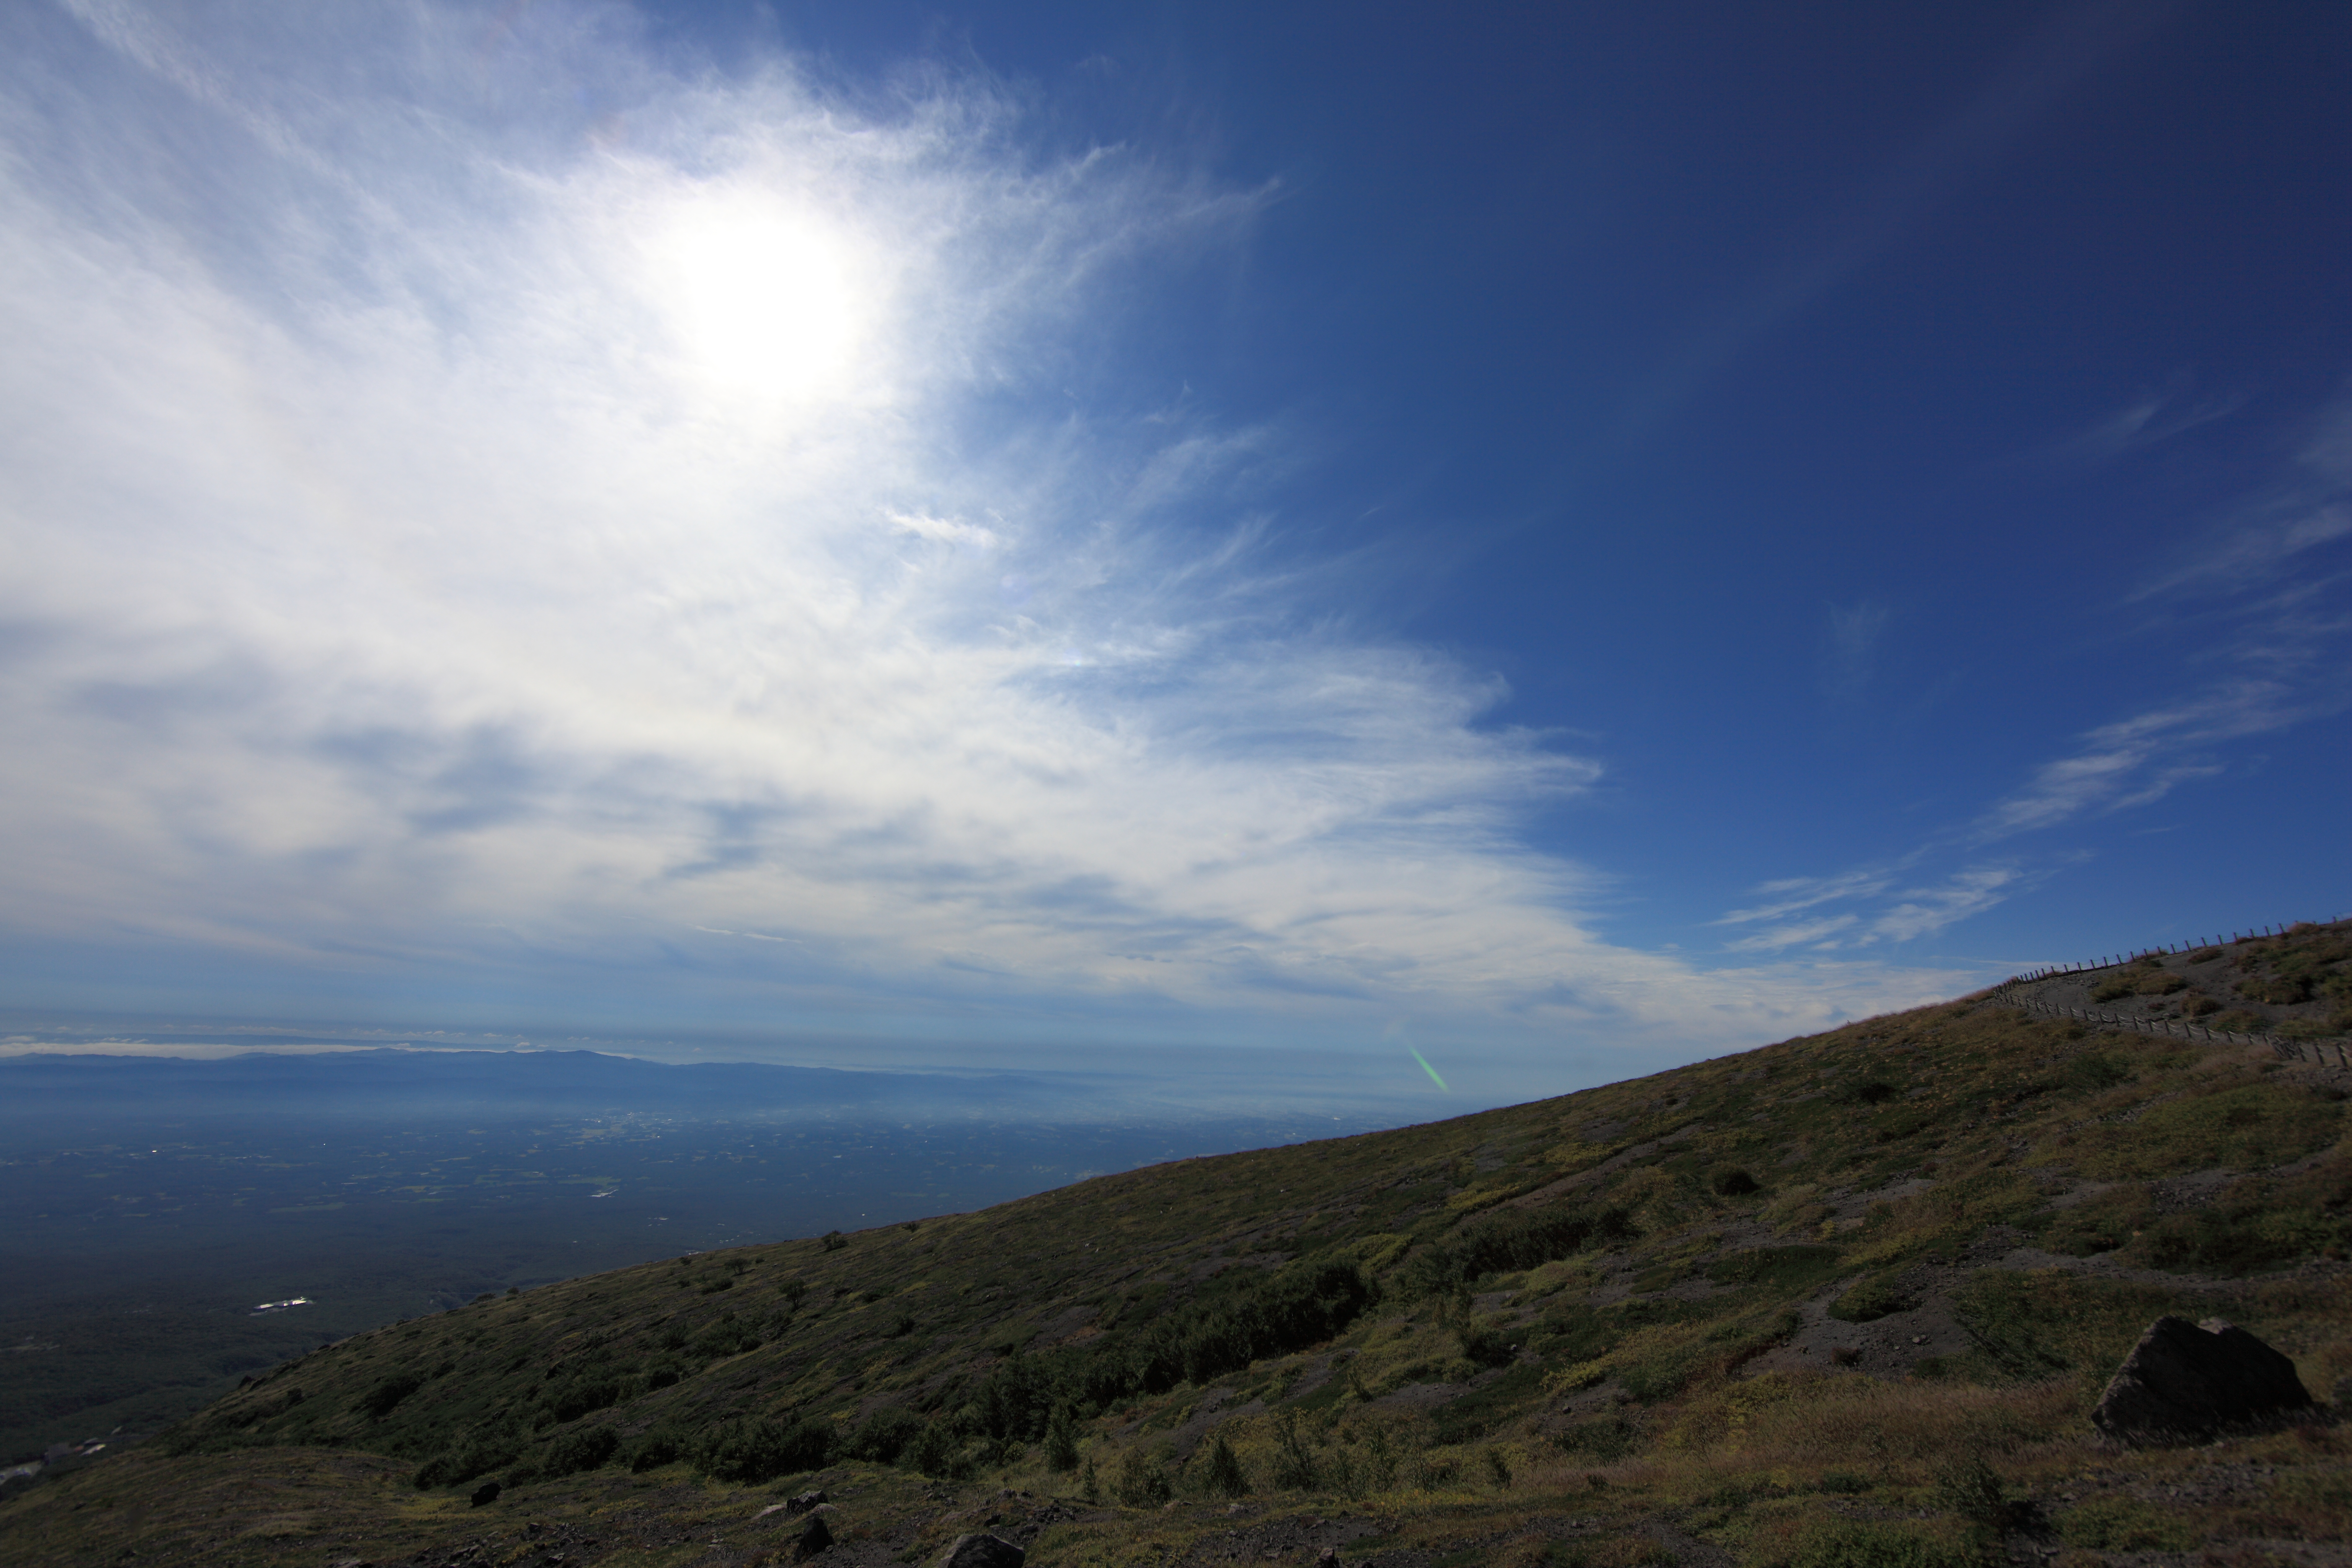
landscape, sea, coast, horizon, mountain, cloud, sky, sunlight, hill, mountain range, dusk, high, ridge, summit, cool image, plateau, tochigi, 5d, hires, fell, loch, markii, hi, res, resolution, nasu, nasuropeway, landform, geographical feature, atmospheric phenomenon, mountainous landforms